S. Ramaswami Mudaliar

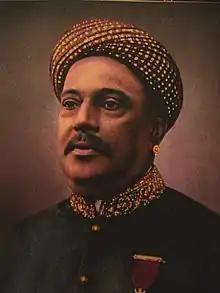

Raja Sir Savalai Ramaswami Mudaliar (1840–1911) was an Indian merchant, d"ubash", politician and philanthropist who was known for his wealth. He was also one of the early leaders of the Indian National Congress.